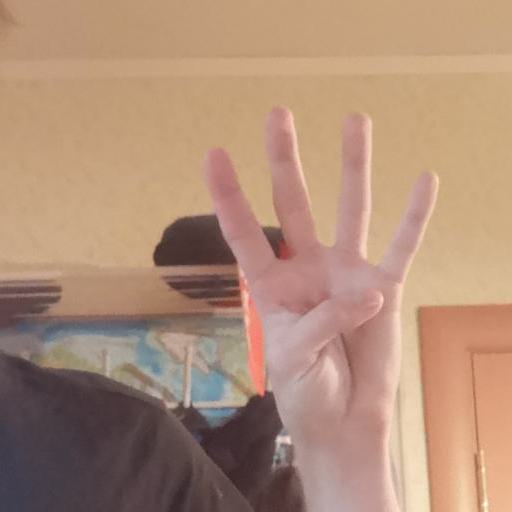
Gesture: four